Marsupilami (2000 TV series)

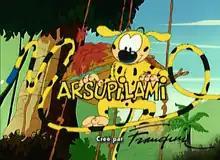
Season 1 main title

Marsupilami is an animated series based on the original "Marsupilami" comics created by André Franquin. It was produced by Marsu Productions in association with Marathon Animation (known as Marathon Productions in season 1) for seasons 1–2 and later Samka Productions for seasons 3–5. Its first season was simply known as "Marsupilami", however the series has been renamed multiple times throughout its run.